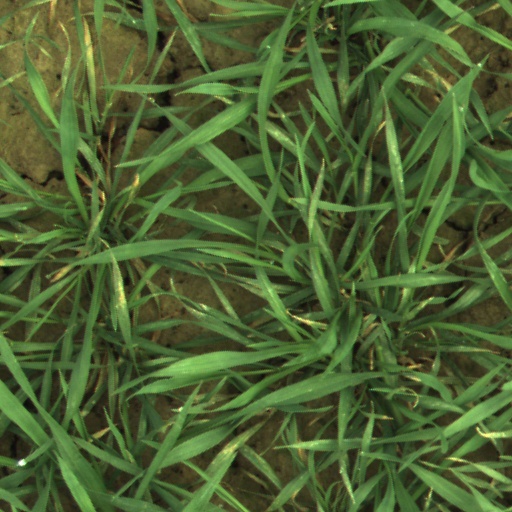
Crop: wheat